Moʻale Finau

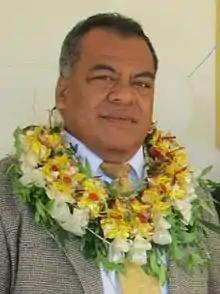
Finau in 2016

Moʻale Finau (born February 10, 1960) is a Tongan politician and Cabinet Minister.